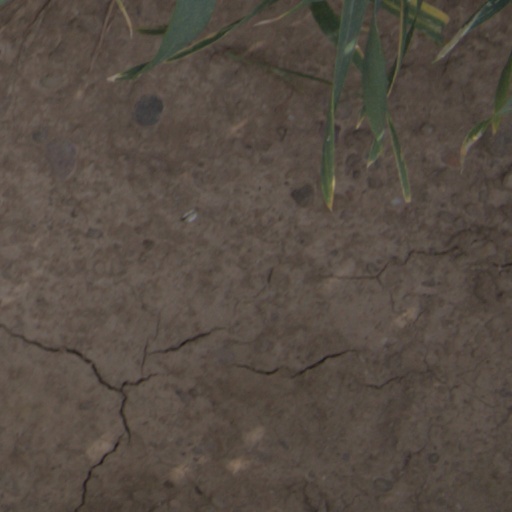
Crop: wheat